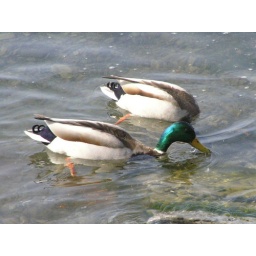
Two male mallard ducks in search of food in Lake Ontario in Kingston, Ontario, Canada